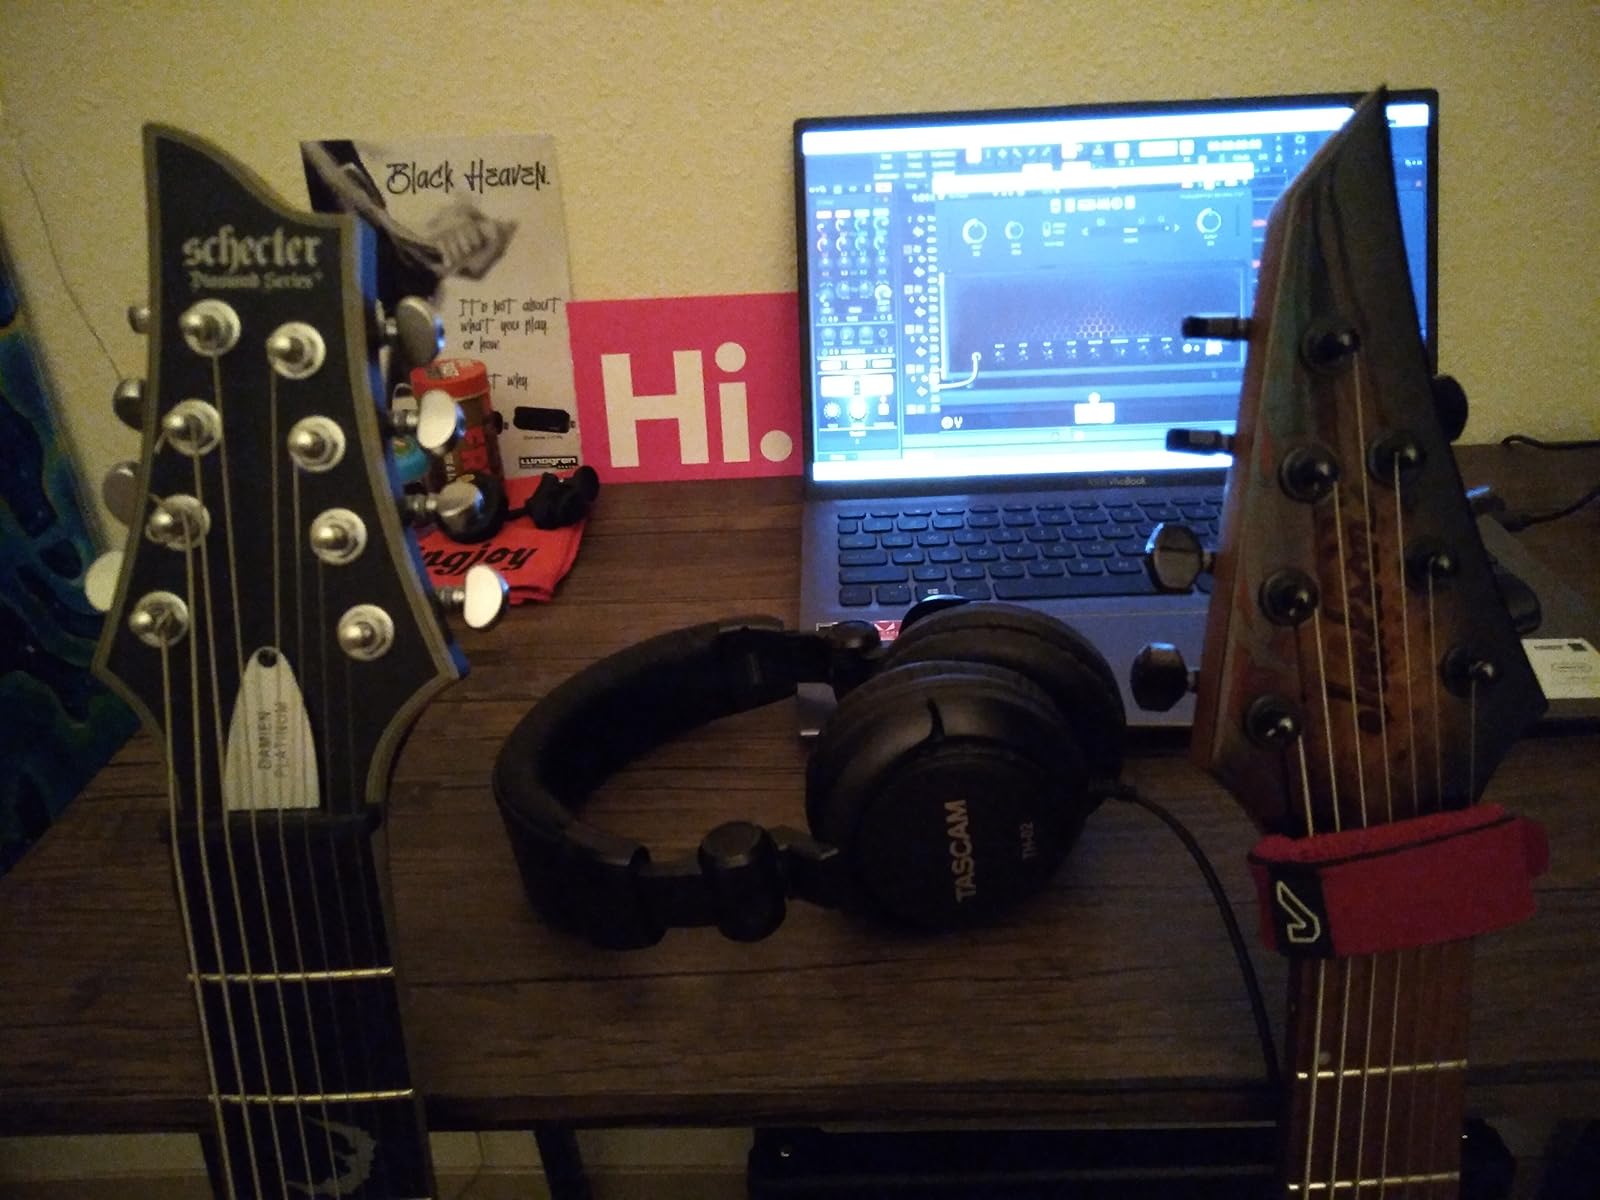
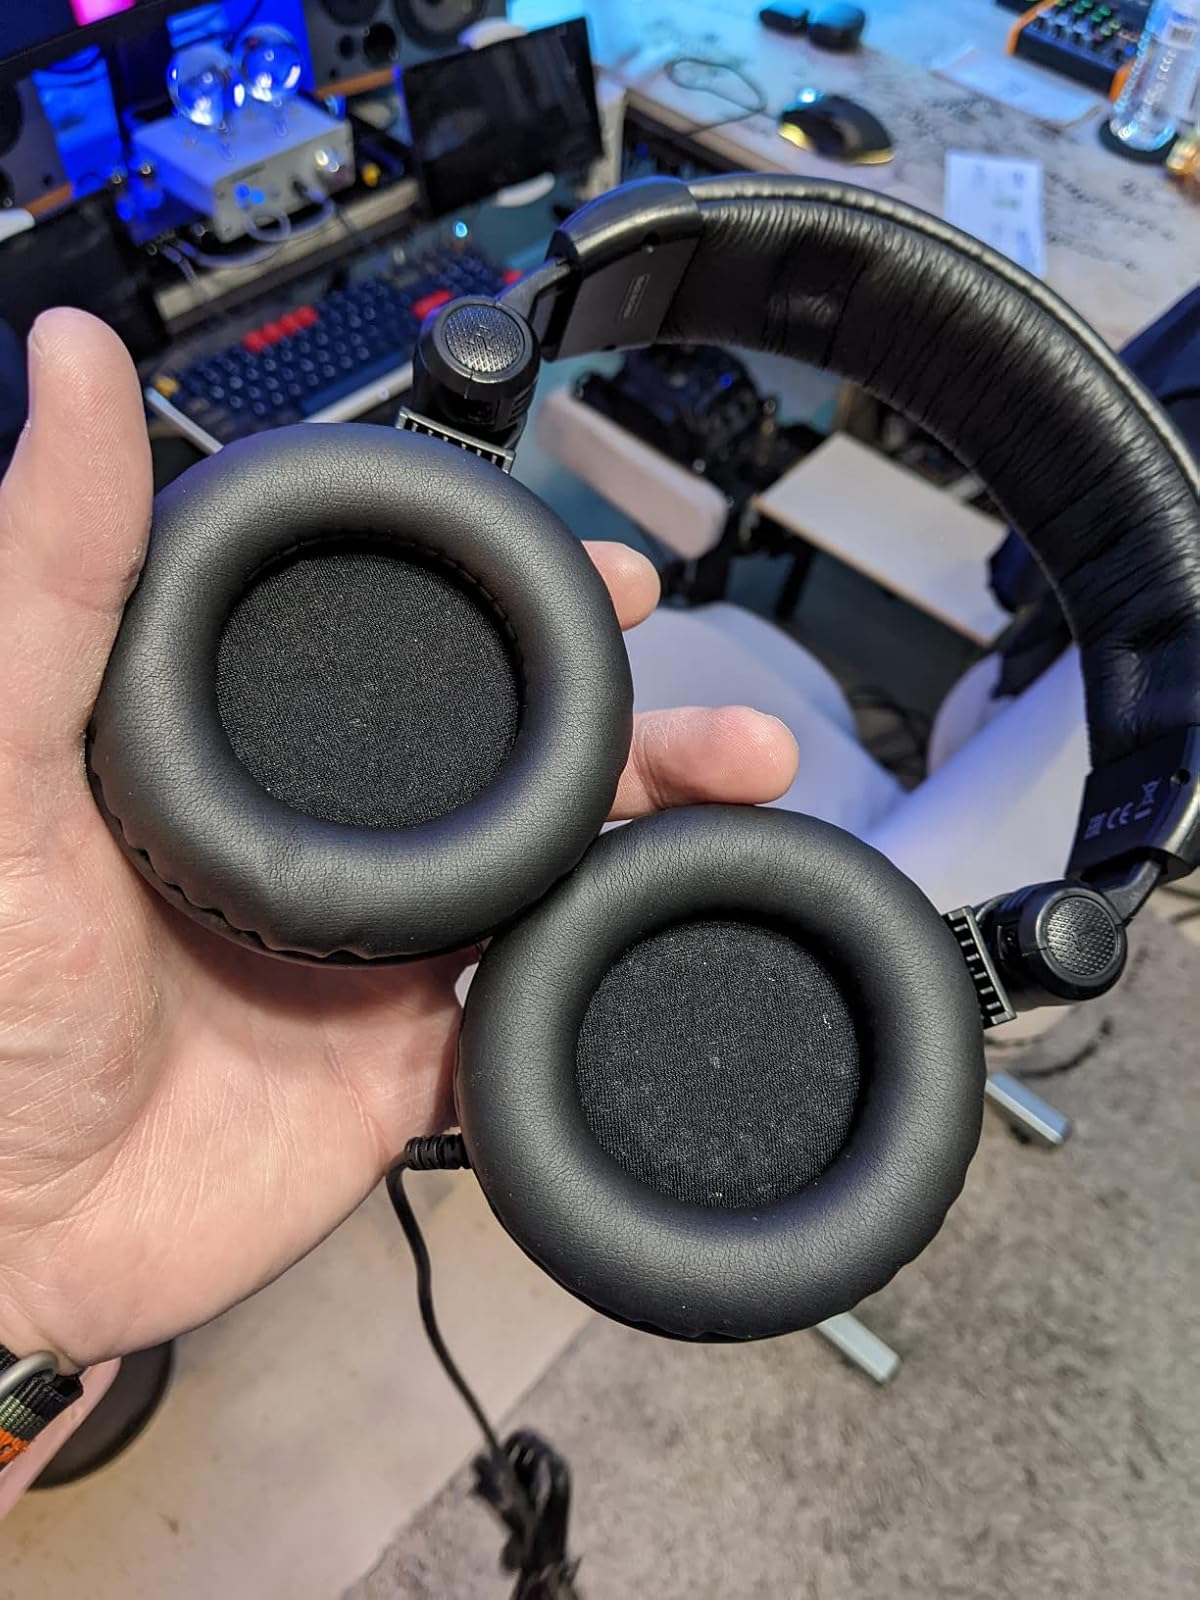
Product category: headphones
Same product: yes